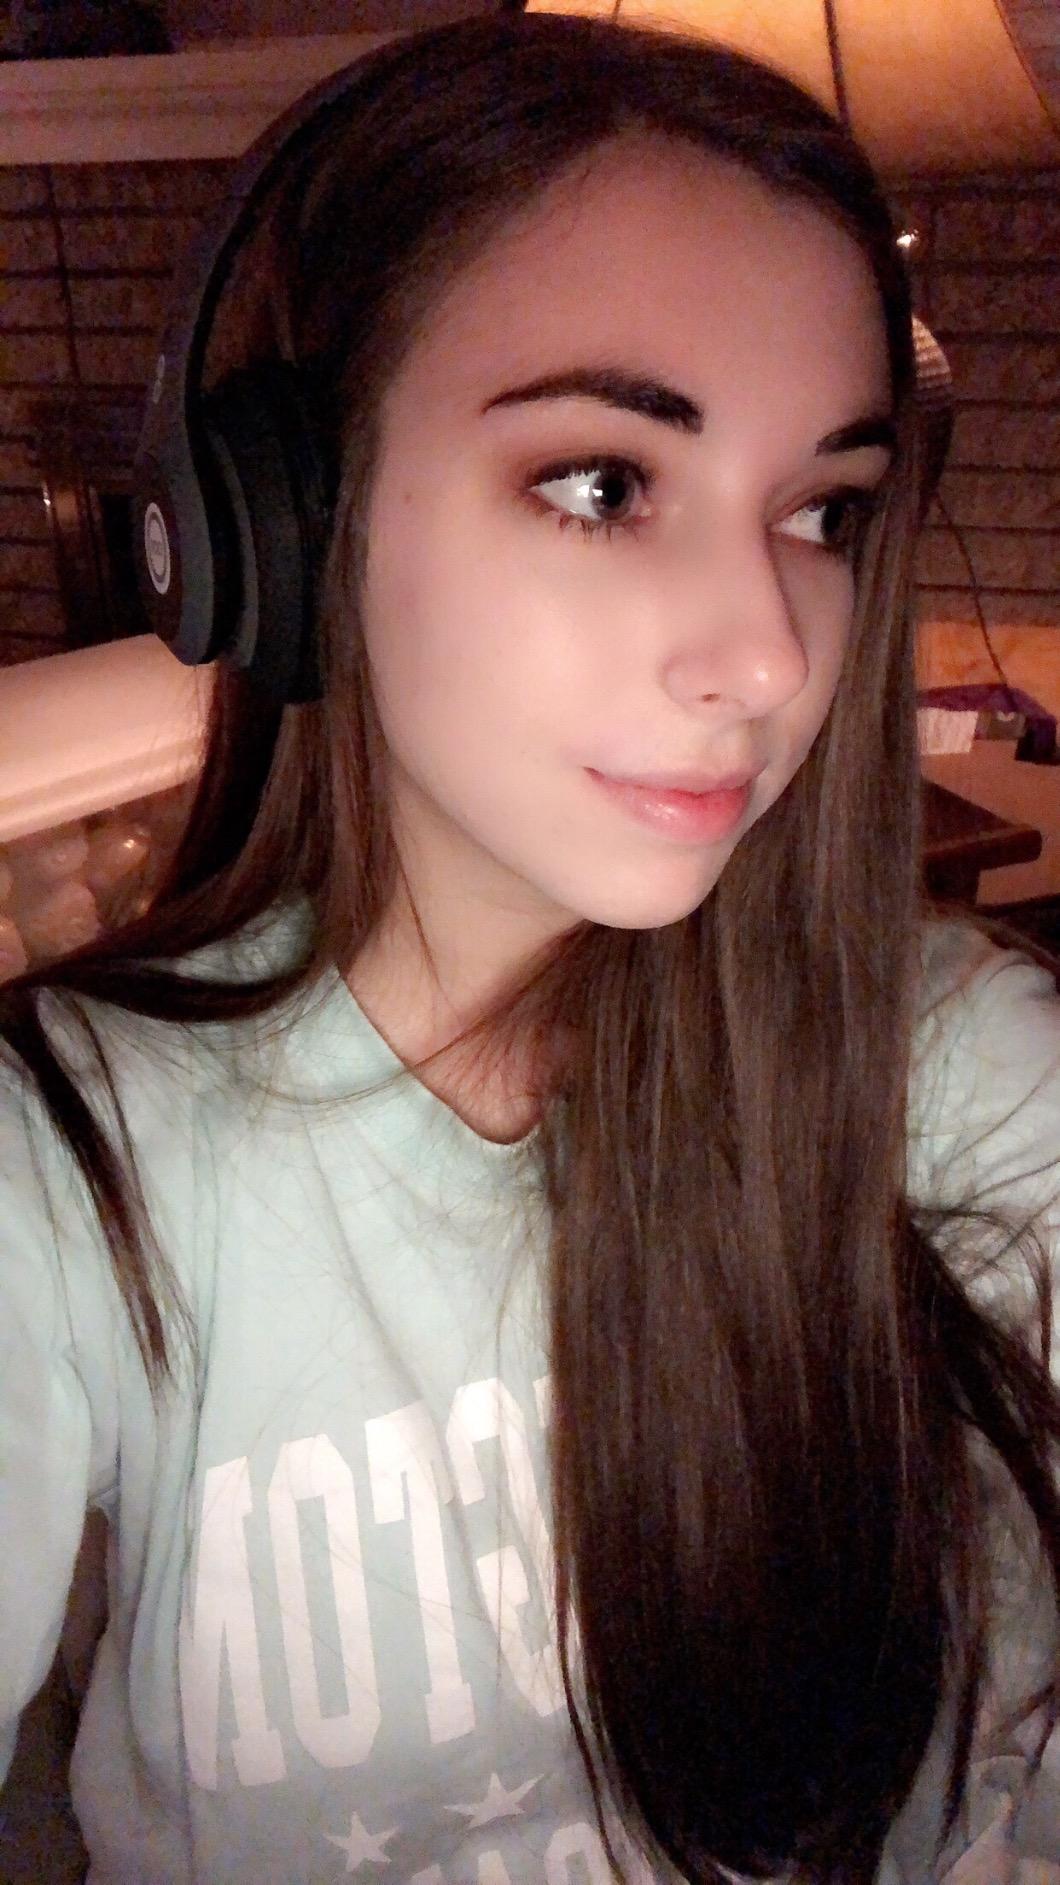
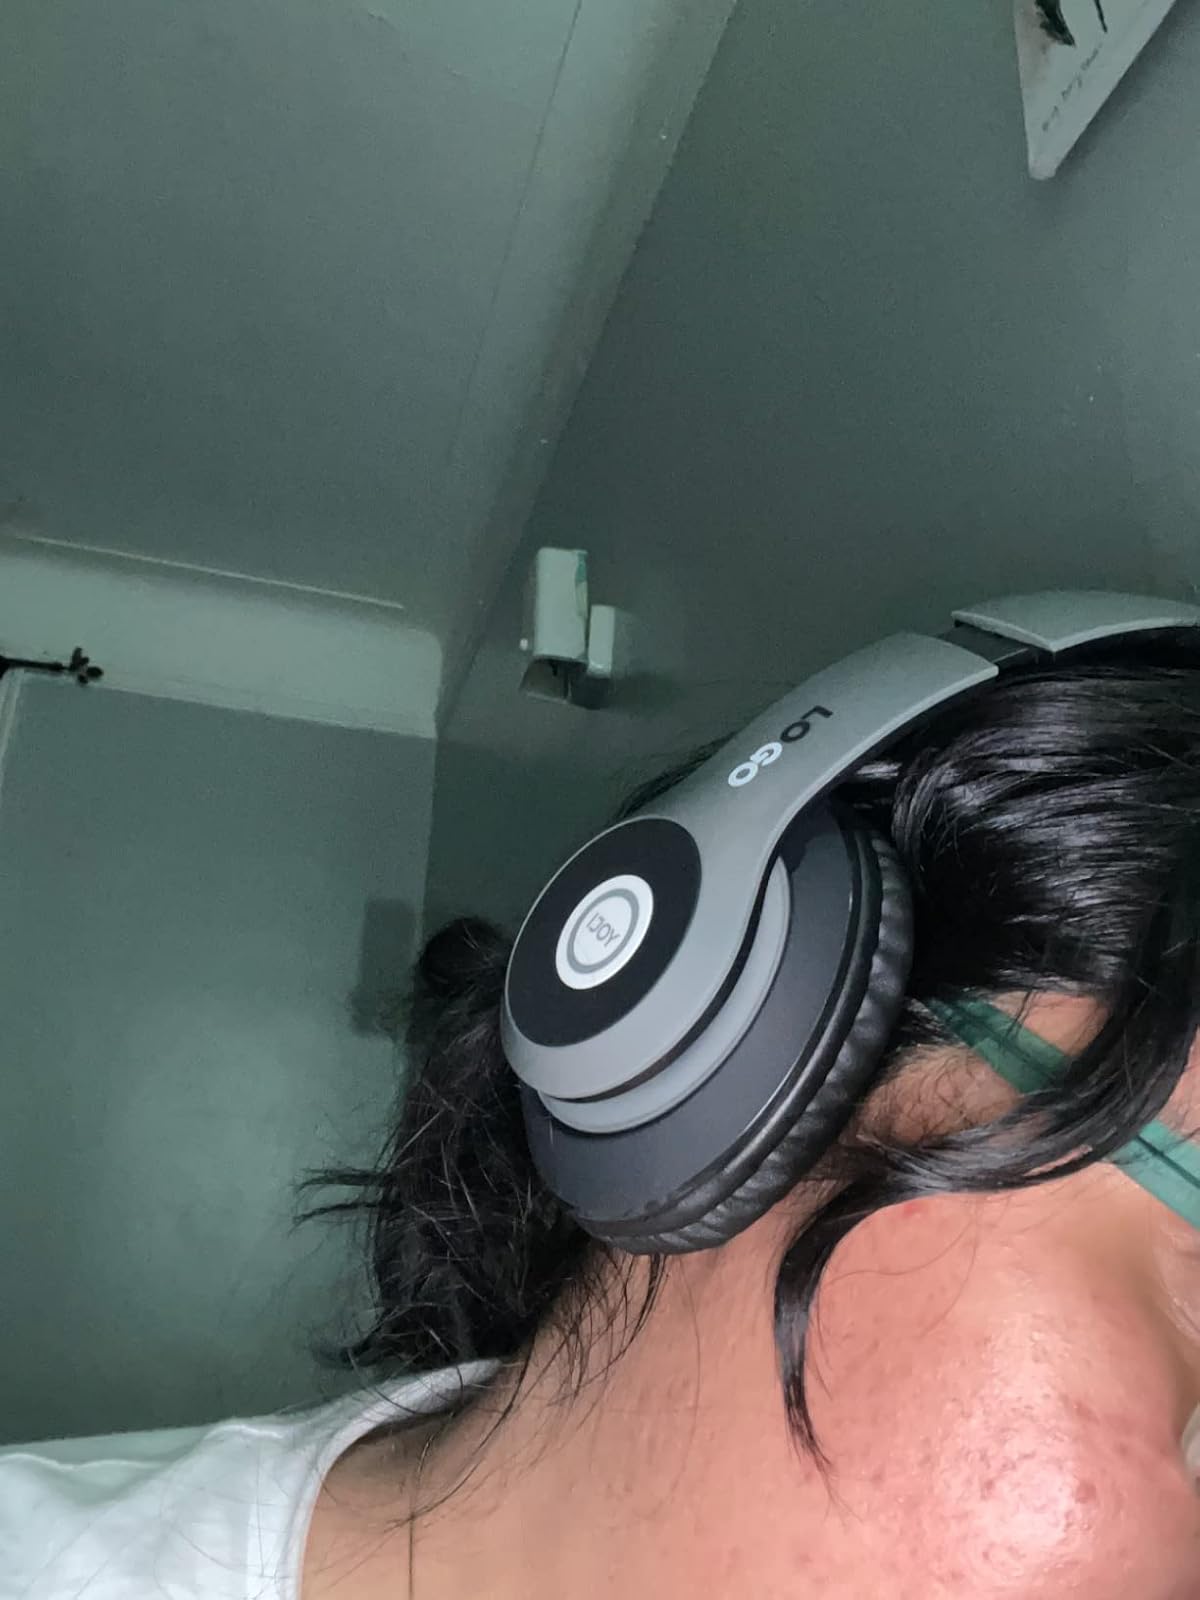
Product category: headphones
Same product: yes